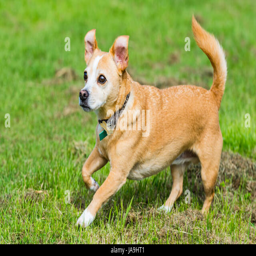
small dog running on grass .